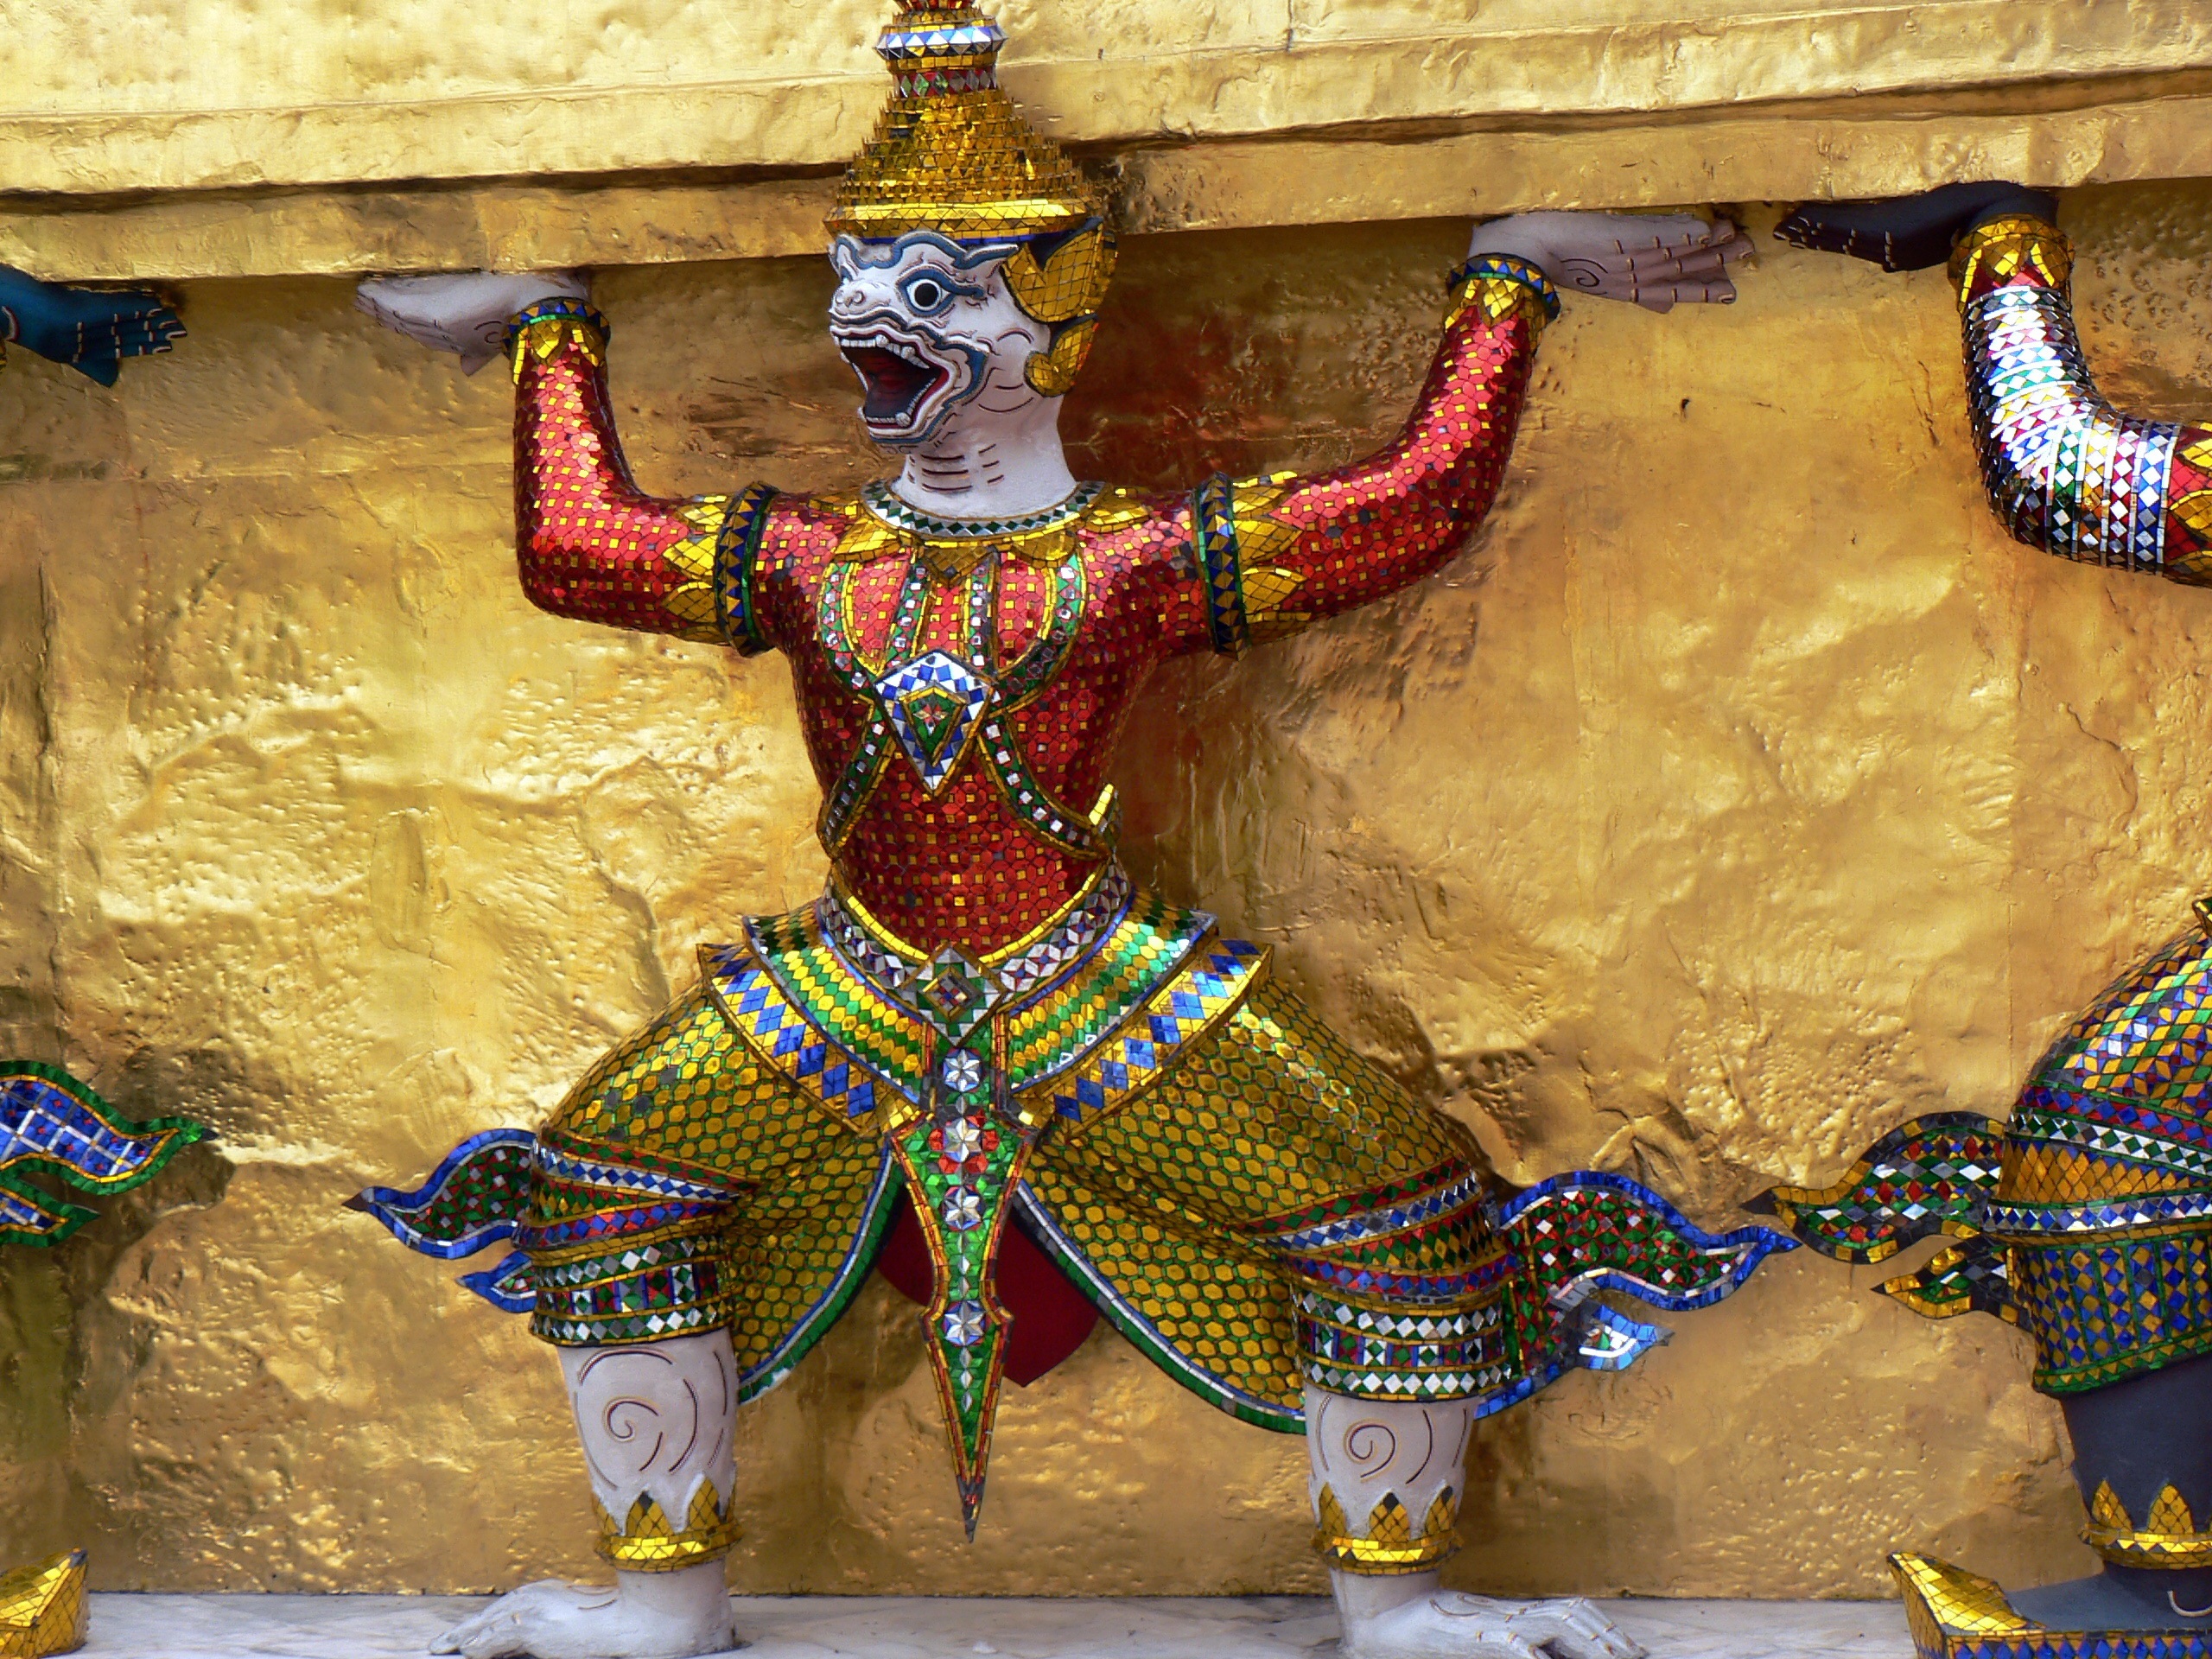
palace, statue, carnival, festival, temple, royal, bangkok, tradition, guardian, mythology, divinity, hindu temple